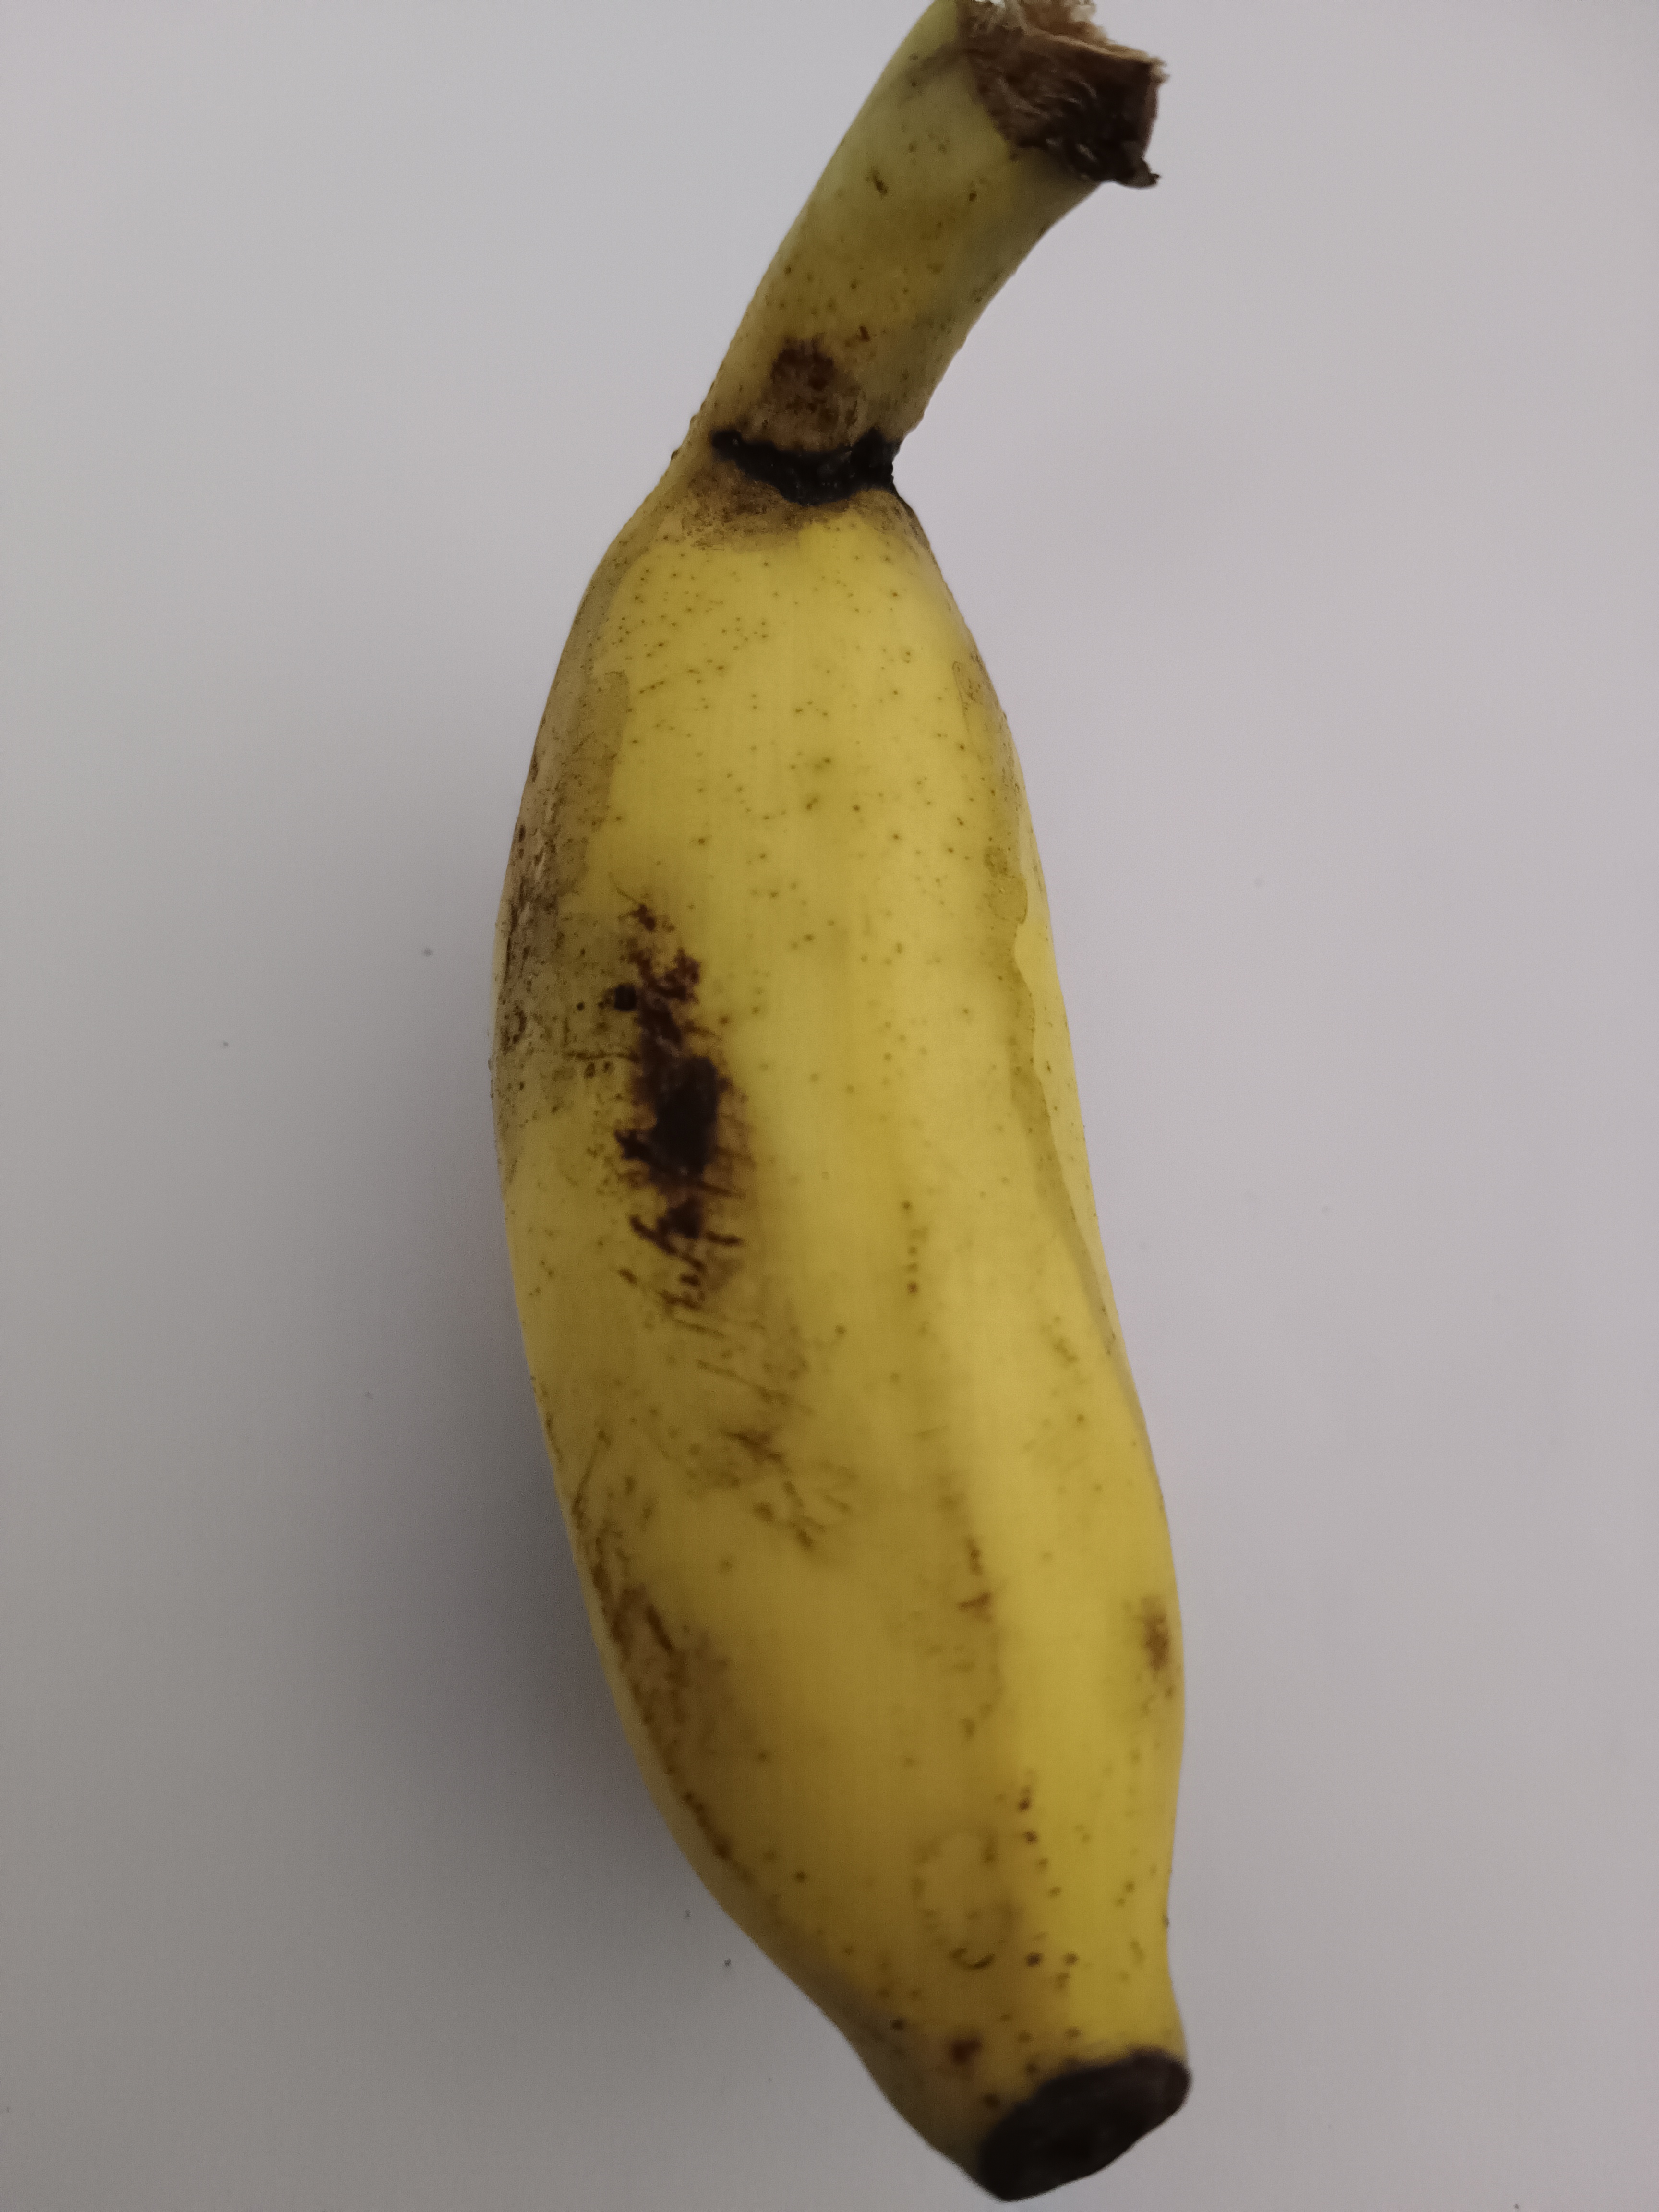
Banana variety: Champa